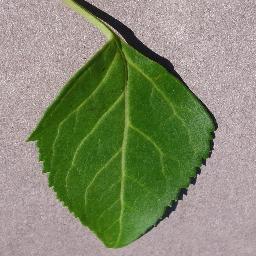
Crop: cherry
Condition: (including_sour)_healthy